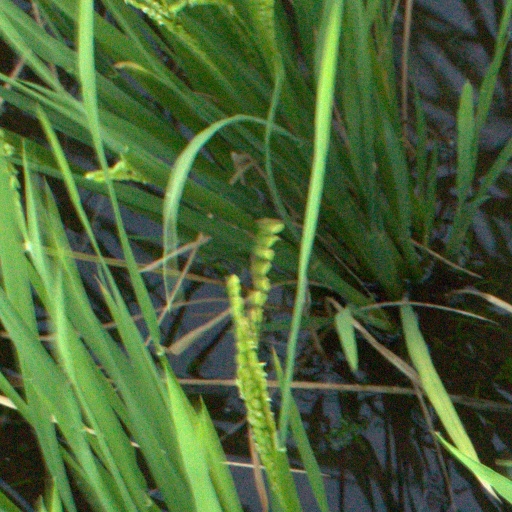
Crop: rice